Mick O'Halloran

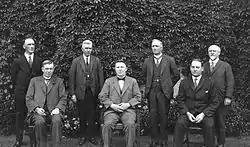
Mick O'Halloran (seated centre)

Michael Raphael O'Halloran (12 April 1893 – 22 September 1960) was an Australian politician, representing the South Australian Branch of the Australian Labor Party. He served as Leader of the Opposition in the Parliament of South Australia and also in the Australian Senate.